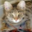
Label: cat